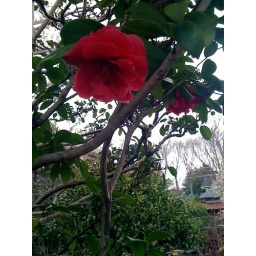
March 2010, over the garden wall, perfection of red and green